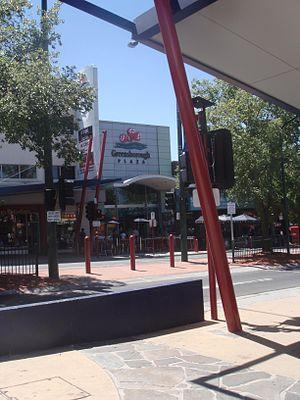
Greensborough est une banlieue de l'agglomération australienne de Melbourne, dans l'État de Victoria. Elle est située à 17 kilomètres au nord-est du centre ville de Melbourne. Son territoire est partagé entre deux zones d'administration locale : la ville de Banyule au sud et le comté de Nillumbik dont elle héberge le siège du conseil, au nord.